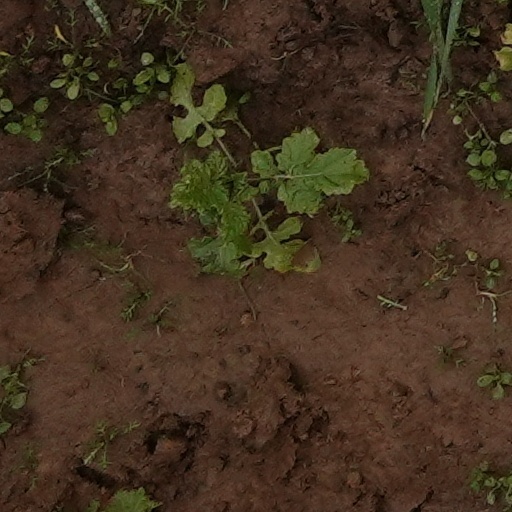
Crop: wheat